Sunday Observer (Sri Lanka)

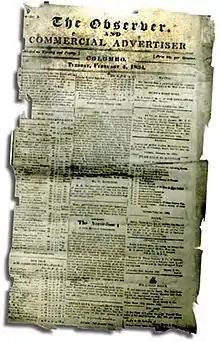
Front page of "The Observer and Commercial Advertiser" first issue of 4 February 1834.

The paper was charged with libel in the same year for criticising the superintendent of police, but the case was rejected by the courts.